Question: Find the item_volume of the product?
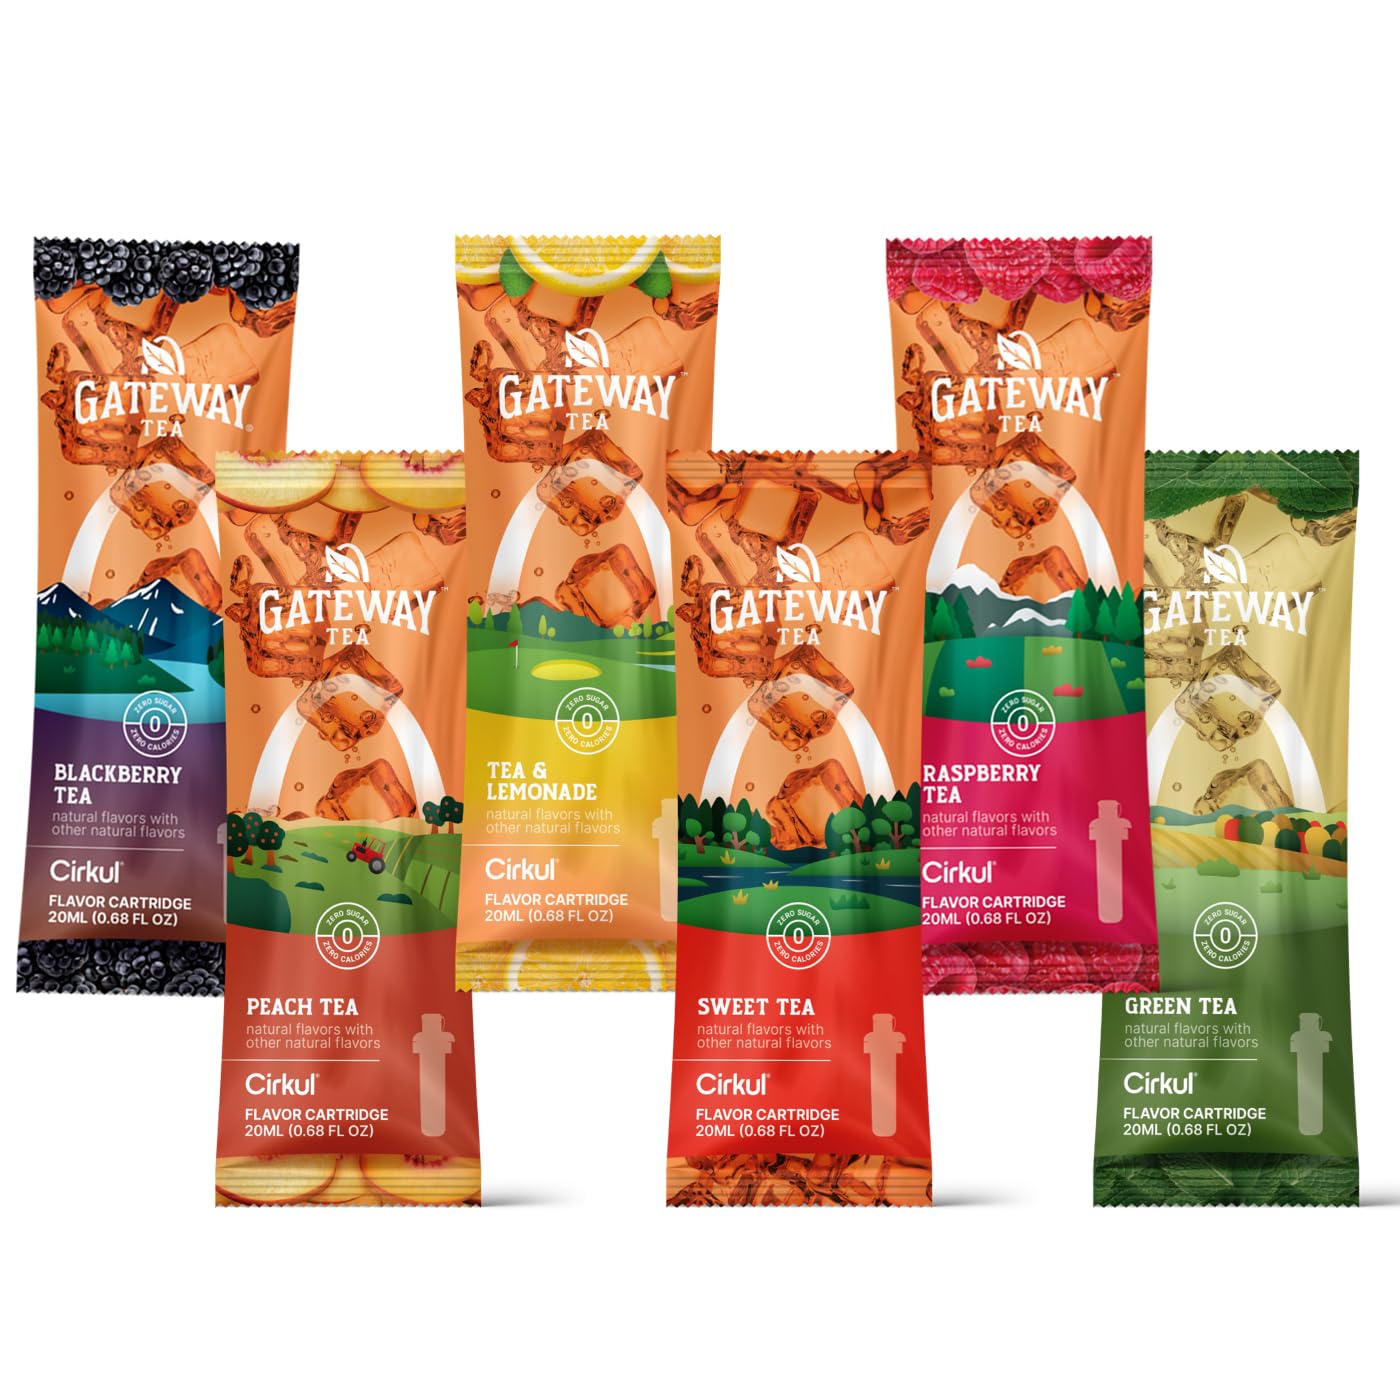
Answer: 0.68 fluid ounce